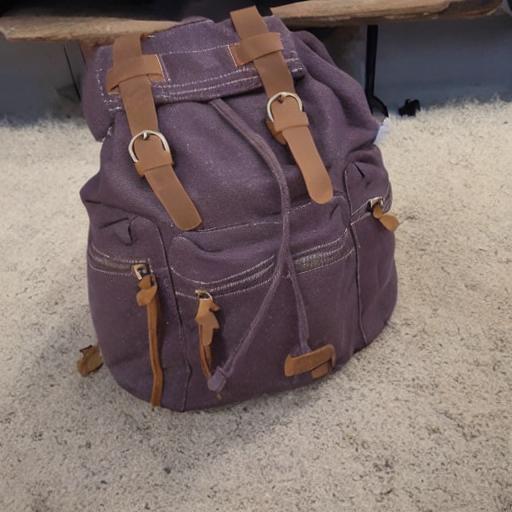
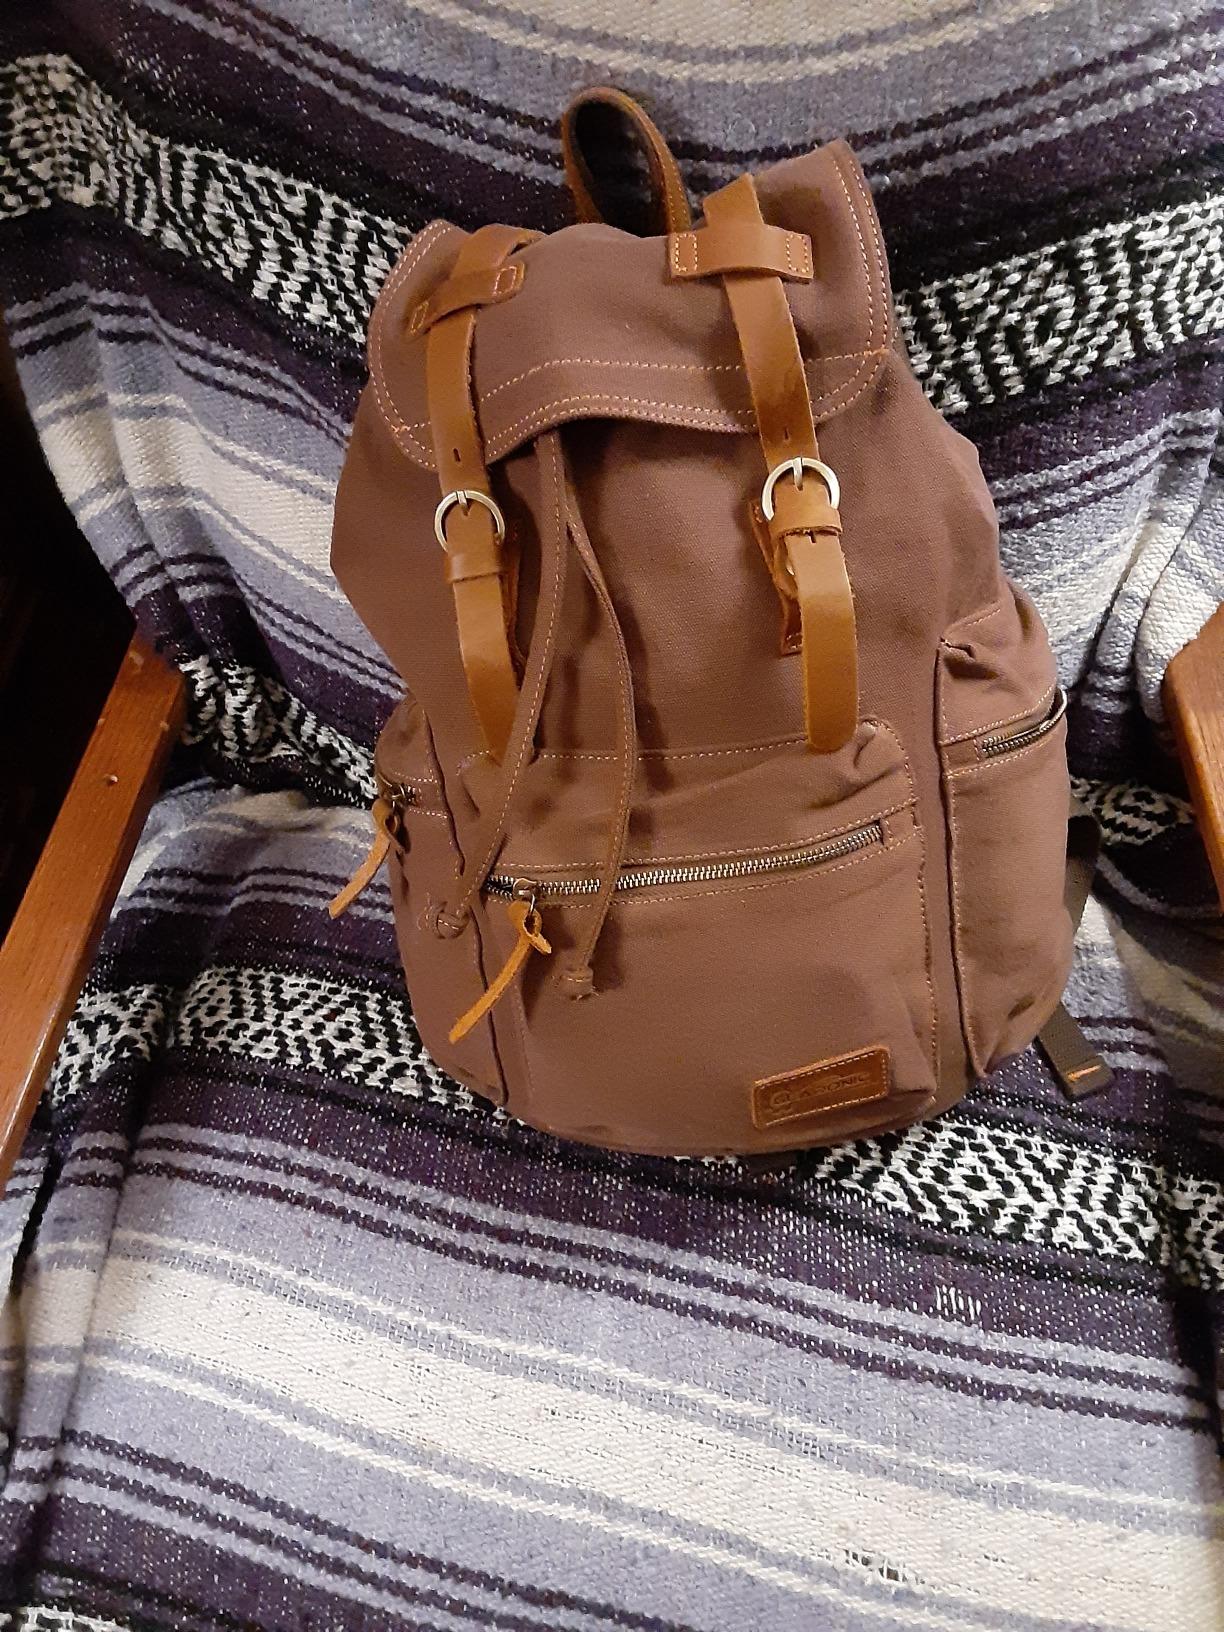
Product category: bag
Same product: no